Mario Party 8

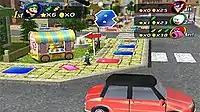
Luigi navigating the Koopa’s Tycoon Town board

While some of the game boards are classic "Mario Party" in nature, with players attempting to reach locations where they can buy a Star for 20 coins (10 coins in King Boo's Haunted Hideaway and free in Goomba's Booty Boardwalk due to the distance required to reach the star), others are more varied. For example, "Koopa's Tycoon Town" involves players investing coins into hotels (akin to "Monopoly") in order to earn Stars, with each hotel only providing Stars to the player with the highest current investment.